Bayeux Tapestry

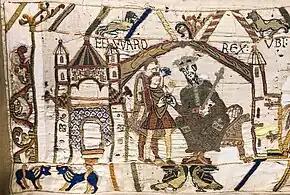
Edward the Confessor sends Harold to Normandy

In a series of pictures supported by a written commentary, the tapestry tells the story of the events of 1064–1066 culminating in the Battle of Hastings. The two main protagonists are Harold Godwinson, recently crowned King of England, leading the Anglo-Saxon English, and William, Duke of Normandy, leading a mainly Norman army, sometimes called the companions of William the Conqueror.